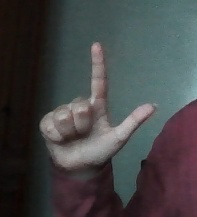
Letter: laam